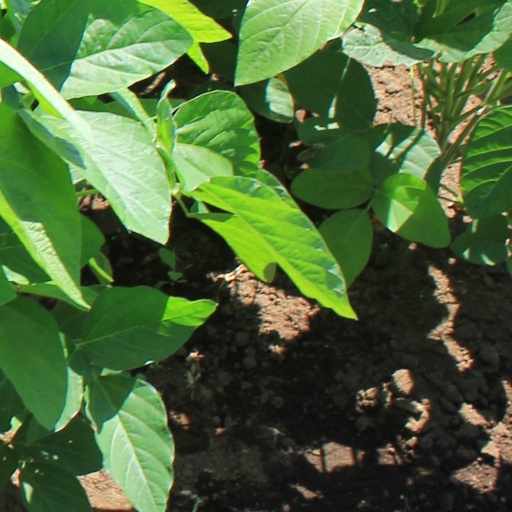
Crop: soybean